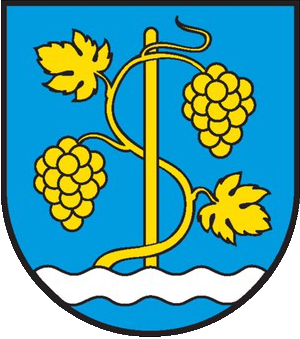
Schinznach est une commune suisse du canton d'Argovie, située dans le district de Brugg.